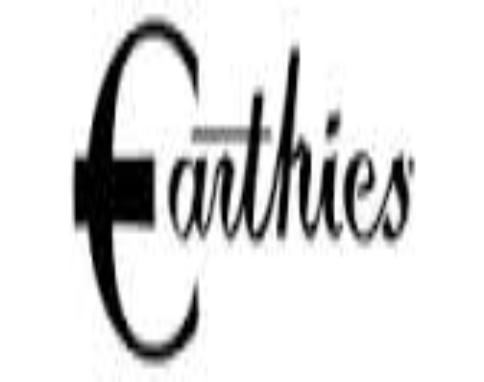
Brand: Earthies
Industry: Clothes